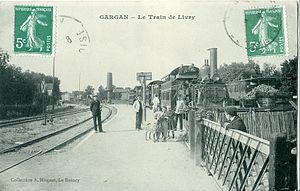
Gargan est une gare ferroviaire française de la ligne de Bondy à Aulnay-sous-Bois, située sur le territoire de la commune des Pavillons-sous-Bois, à la limite de celle de Livry-Gargan, dans le département de la Seine-Saint-Denis en région Île-de-France.
Le tramway de Livry à Gargan est une ancienne ligne de tramway à vapeur de Seine-et-Oise qui fonctionna sur une ligne de 3,3 km de longueur entre la gare de Gargan et Livry, entre 1890 et 1930.